Silly Mountain

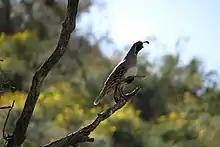
Gambel's Quail "(Callipepla gambelii)" on Silly Mountain, Arizona

Silly Mountain is also populated by different bird species, characteristics of the Arizona environment. For this reason birdwatching is a popular activity at Silly Mountain. Among the 64 species that visitors reported the most seen are: